Osiris: New Dawn

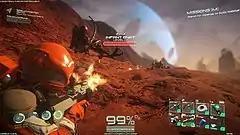
Screenshot of the shooting mechanics

"Osiris: New Dawn" is an open world Sci-fi Survival set in the year 2078, during which humans are starting to venture into interstellar travel. The player is sent to the Gliese 581 planetary system by the United Nations of Earth (U.N.E.) as a member of the second colonization team with the task of studying the planets for habitability. During the journey, the spacecraft malfunctions because of the light speed travel and consequently crashes onto a deserted planet, which becomes the player's starting destination. In order to survive, the player must build a base while trying to overcome the harsh, unpredictable conditions.